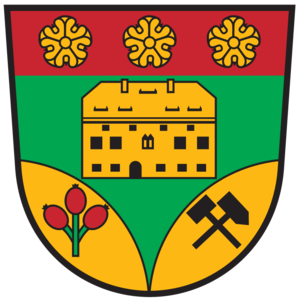
Großkirchheim est une commune autrichienne du district de Spittal an der Drau en Carinthie.